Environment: real
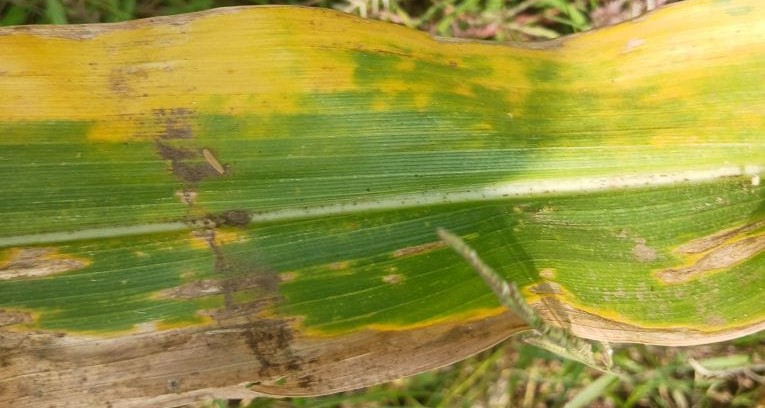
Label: potassium_deficiency